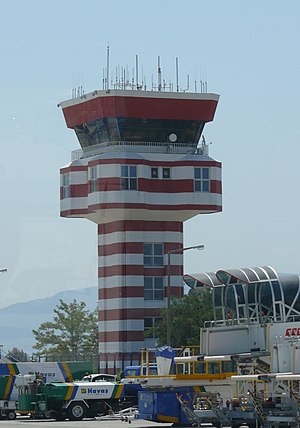
Milas-Bodrum Lufthavn / Galleri
Milas-Bodrum Lufthavn er en lufthavn i Tyrkiet. Den er beliggende 36 kilometer nordøst for Bodrum og 16 kilometer syd for Milas.